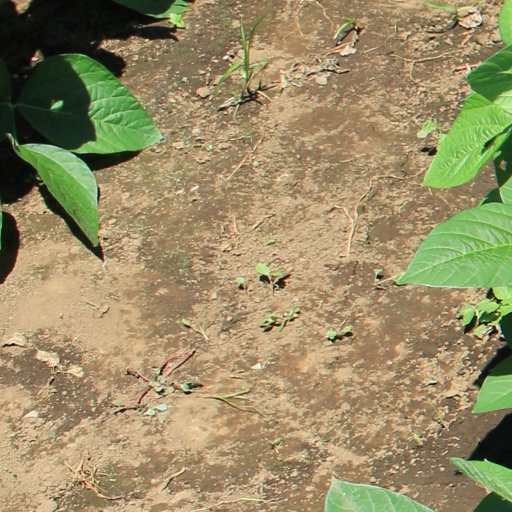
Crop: soybean